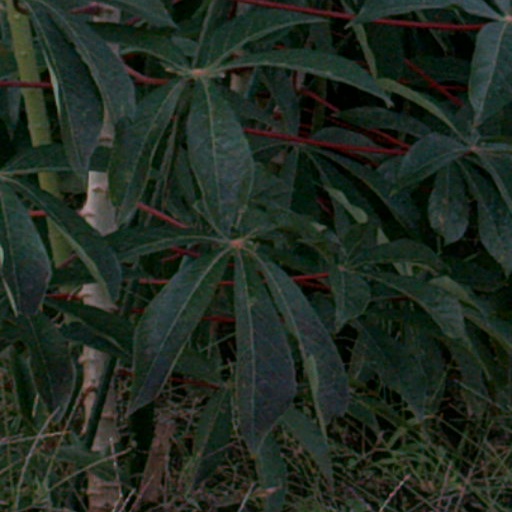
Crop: cassava